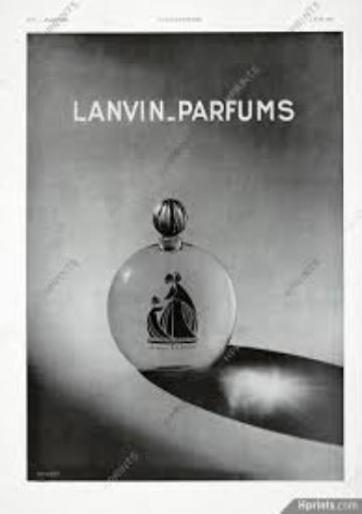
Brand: lanvin
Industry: Necessities